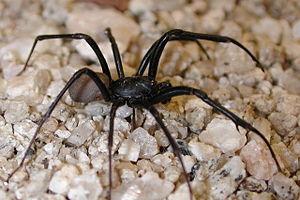
Les Plectreuridae sont une famille d'araignées aranéomorphes.